Leeteuk

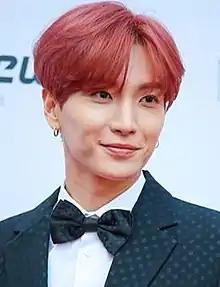
Leeteuk at the Asia Artist Awards in 2017

He appeared as host of several other programs in 2015 like "" with Lee Hwi-jae, a reboot of 2002 program "Kang Ho-dong's Match Made in Heaven", "White Swan" with Lee Seung-yeon, "" with SM Rookies as the Mouseketeers, and episode 782 of "Music Bank", filling in for Park Seo-joon. He returned to the set of "Star King", first as a special host for episode 400 in February 2015, then as a regular host beginning in April 2015, until its cancellation in August 2016. He made a cameo appearance as a music show host in episode 5 of television drama "Persevere, Goo Hae-ra" which aired in March 2015. That year, he participated in his first travel series "Super Junior's One Fine Day" with bandmates Eunhyuk and Donghae, followed by "The Friends in Switzerland" with Ryeowook, both of which were filmed in Switzerland. His band released a compilation album "Devil" in July 2015, followed by its repackaged version "Magic" in September. Leeteuk wrote the track "Sarang♥" on "Magic", and sang it as a duet with Heechul. It was the band's last release before going on a hiatus because most of the band members were carrying out their mandatory military services. Leeteuk returned to hosting.